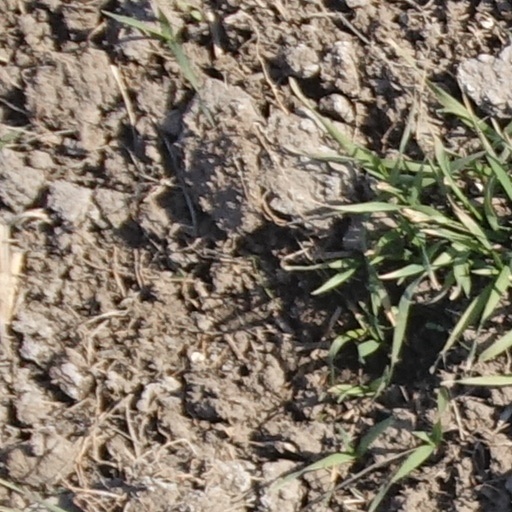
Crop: wheat